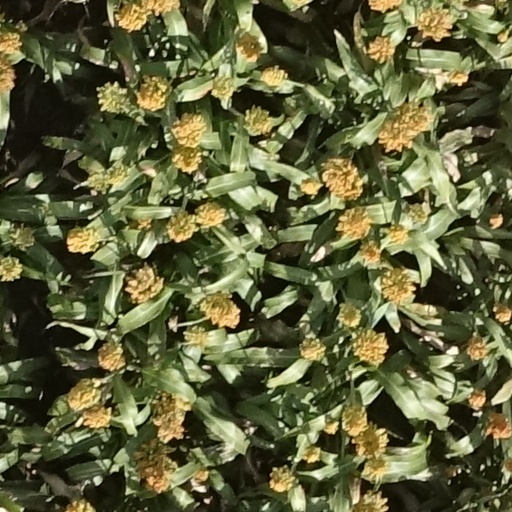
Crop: sorghum